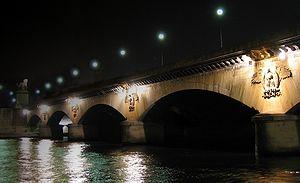
Photo de nuit du Pont d'Iéna prise en 2004 par Jgremillot. Honteusement retouchée pour effacer les éclairages de la Tour Eiffel (soumis à copyright).
Le pont d’Iéna est un pont parisien franchissant la Seine.